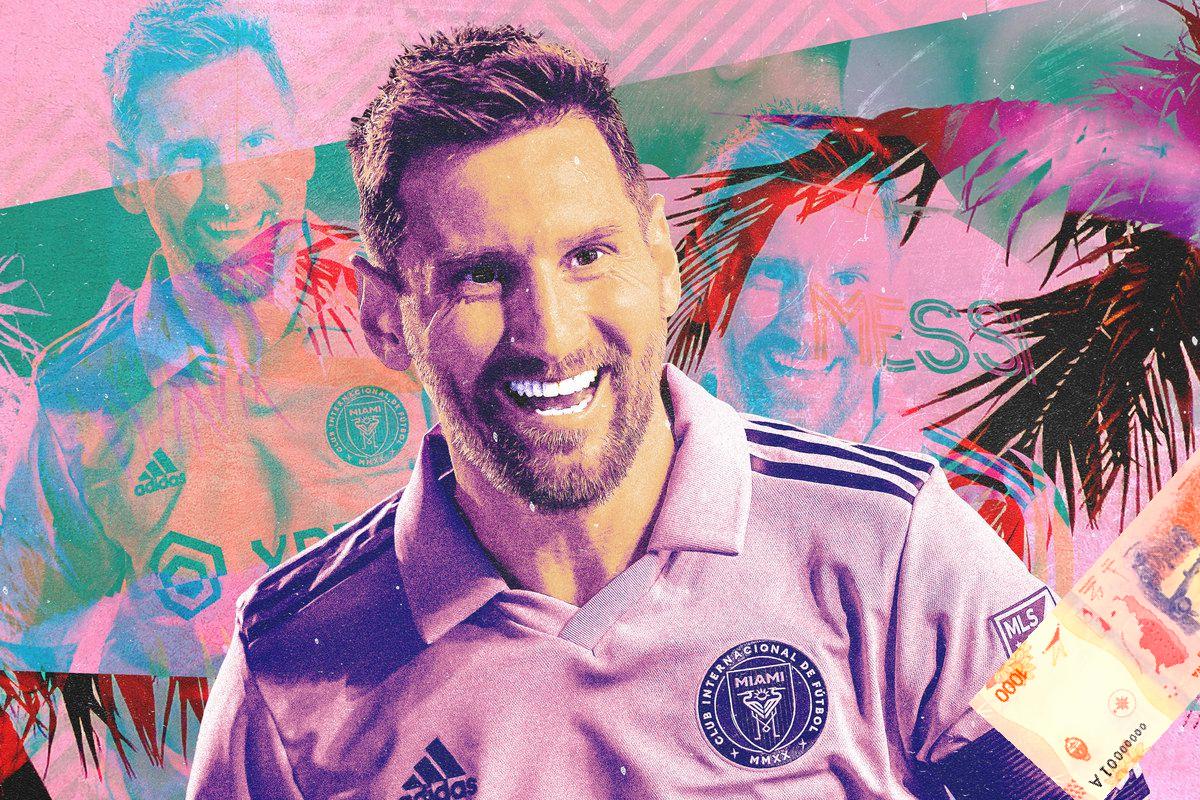
Denominación: 1000